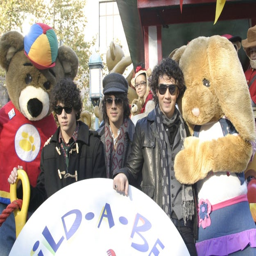
years ago this month , pop rock artist were hanging out with life - sized teddy bears .